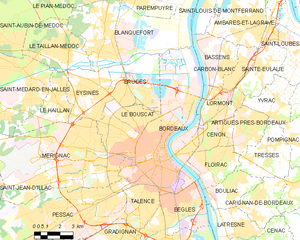
Bordeaux
Kort over kommunen
Kort over kommunen
Bordeaux er en storby i det sydvestlige Frankrig. Den er administrativ hovedby for departementet Gironde og hovedstad for den administrative region Nouvelle-Aquitaine. Befolkningstallet er ca. 230.000, med en total befolkning i det bymæssige område omkring 754.000. Indbyggerne kaldes Bordelais/Bordelaise.